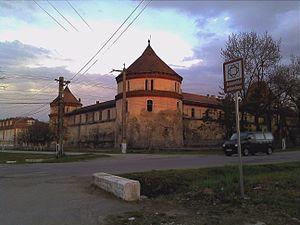
Ineu est une ville roumaine du județ d'Arad, en Transylvanie.